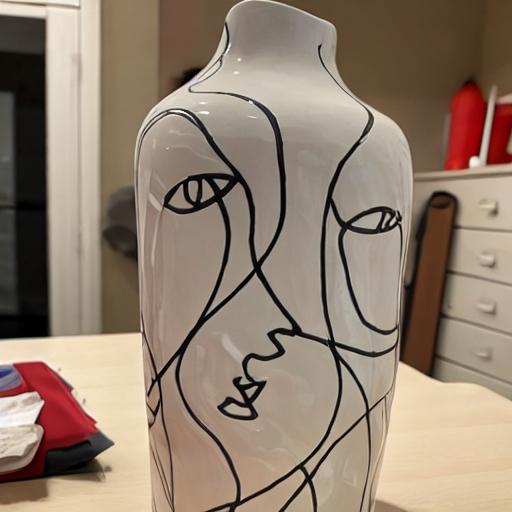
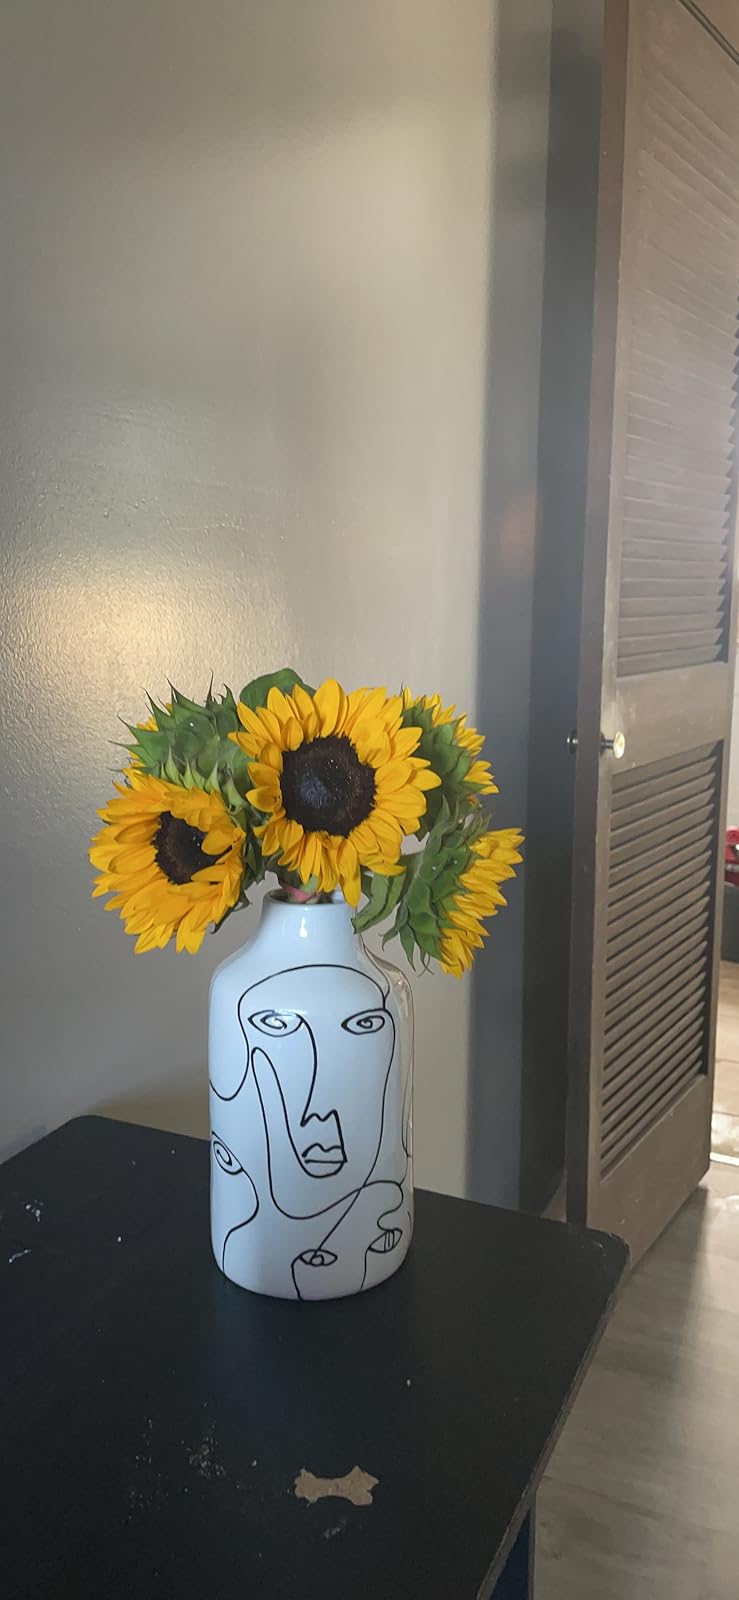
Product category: vase
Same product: no